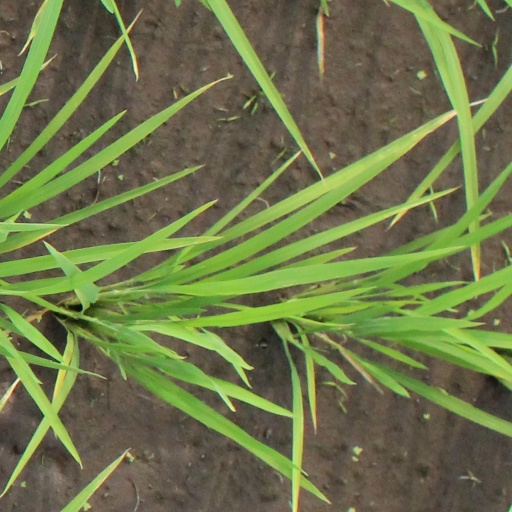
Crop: rice